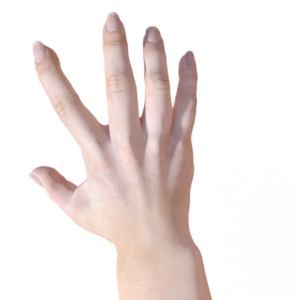
Label: paper